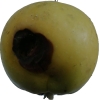
Label: Apple 13